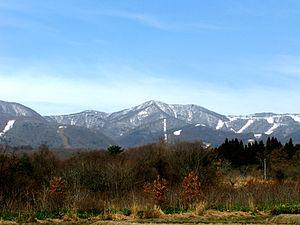
Le mont Nekoma est un stratovolcan culminant à 1 404 m d'altitude à l'ouest du mont Bandai, près de la ville de Bandai et du village de Kitashiobara dans la préfecture de Fukushima au Japon. Il est également proche du lac Inawashiro et de l'étang Oguni.